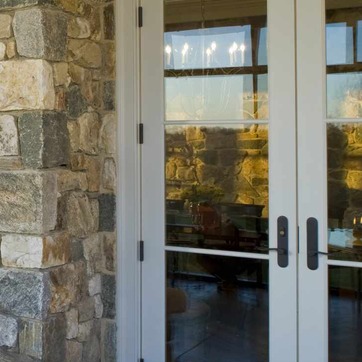
Material: glass